1911 Allan Cup

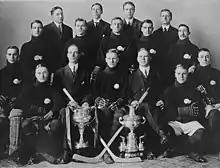
Black and white photo of a hockey team seated behind two large trophies

The 1911 Allan Cup was the Canadian senior ice hockey championship for the 1910–11 season. The defending champion Toronto St. Michael's Majors were stripped of the title by default to the Winnipeg Victorias. The Victorias then defeated the Kenora Thistles in a challenge to hold the title. It was the third season of play for the Allan Cup.